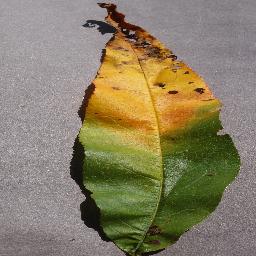
Label: Peach___Bacterial_spot